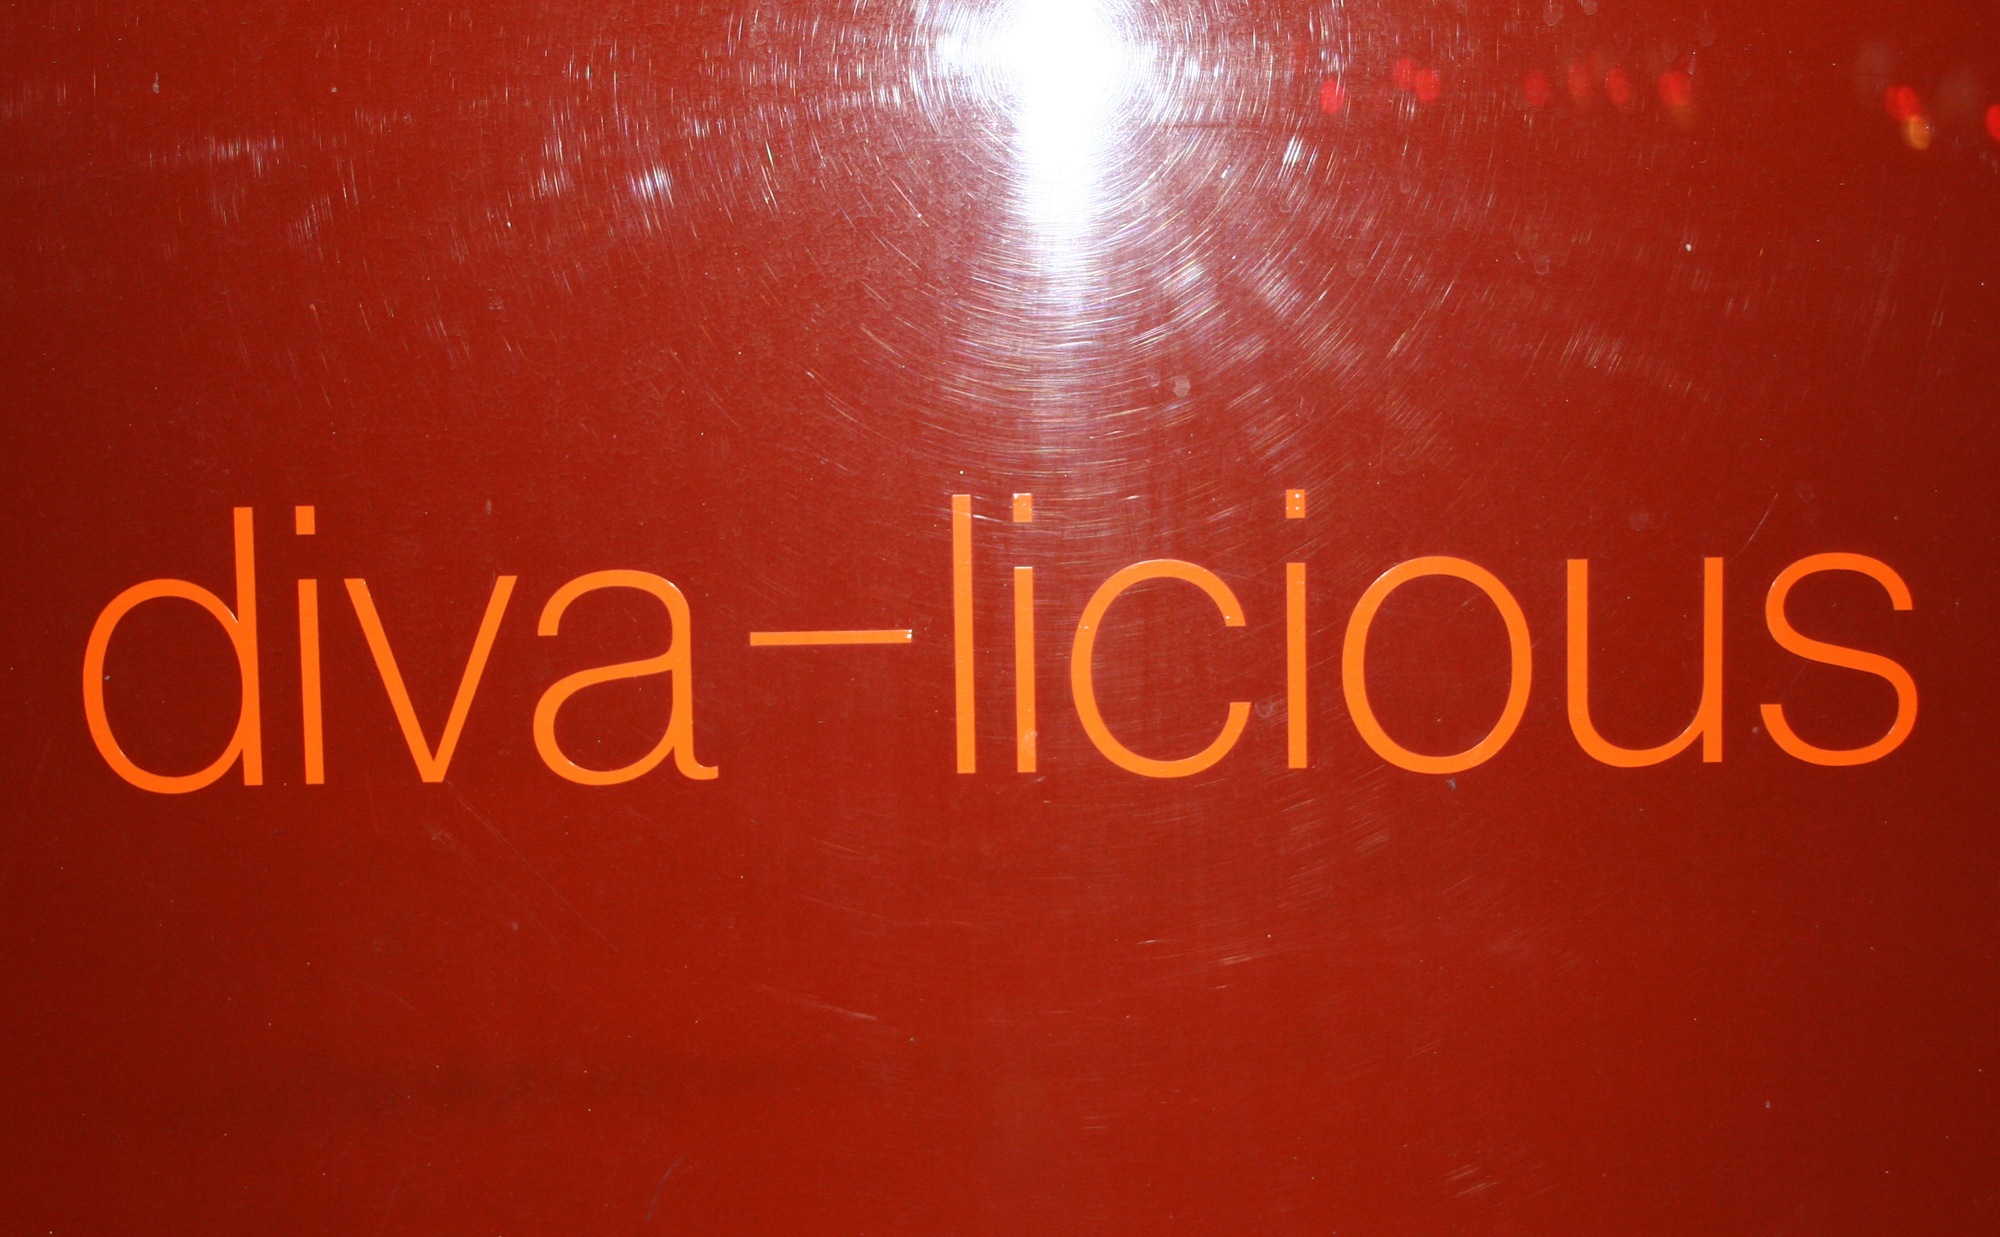
red, color, vancouver, brand, font, text, canada, northernvoice, northernvoice2006, computer wallpaper